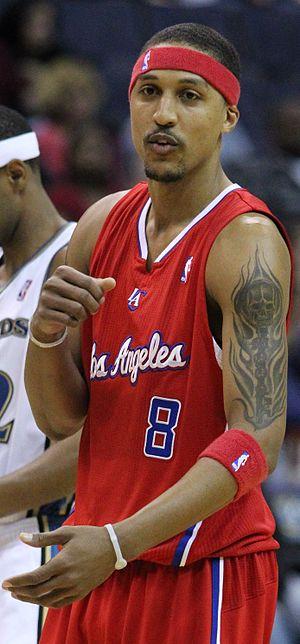
Jamario Raman Moon est un joueur américain de basket-ball. Moon mesure 2,03 mètres.